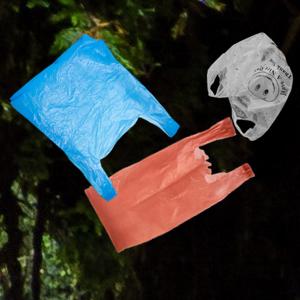
Label: plasticbags